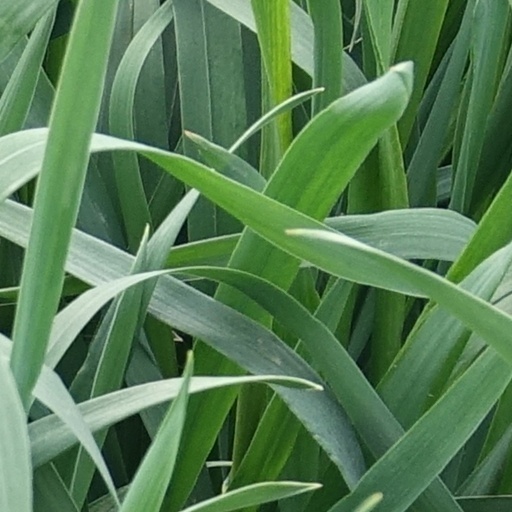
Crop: wheat